Heinrich Carl von Schimmelmann

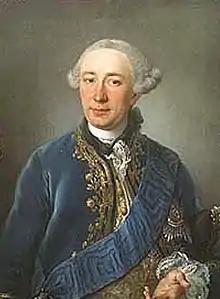
Heinrich Carl von Schimmelmann, c. 1762

Heinrich Carl von Schimmelmann (13 July 1724 – 16 February 1782) was a German-born Danish merchant, banker, politician and nobleman. He was the largest Danish slave owner and slave trader, owning over 1,000 slaves on his plantations in the Danish-owned West Indies. He became one of the absolute richest people in Denmark and, among other things, owned the Odd Fellow Palace. During the Seven Years' War, he speculated heavily on currency debasement in close association with his business partner Abel Seyler. After supporting Denmark–Norway as the head of the banking system in Denmark, he was rewarded by becoming a member of the Danish nobility. Eventually, he became a plantation owner (and slave owner) and Danish finance minister. From 1774 onwards, von Schimmelmann was involved in the project of digging the Eider Canal. He died in 1782.